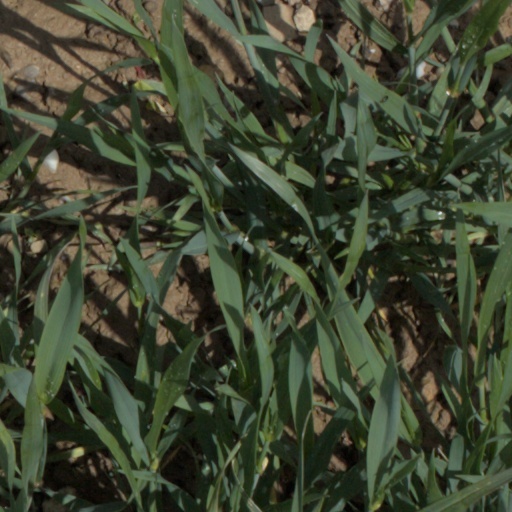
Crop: wheat